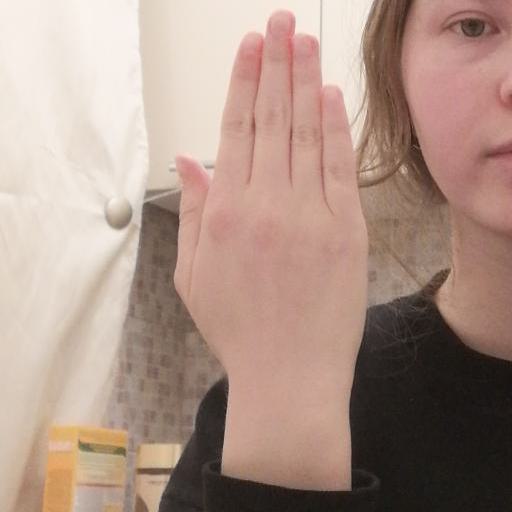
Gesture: stop_inverted